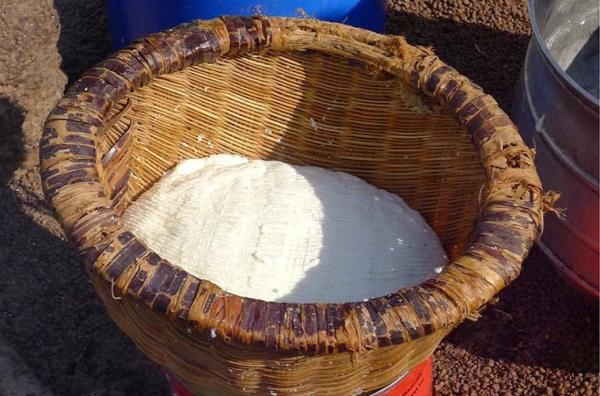
Kikapu kimejazwa unga. Kimewekwa juu ya uso wa ardhi. Kinatumika mara nyingi katika maeneo ya vijijini haswa kwa ajili ya kuhifadhi au kusaga nafaka kama vile mahindi.